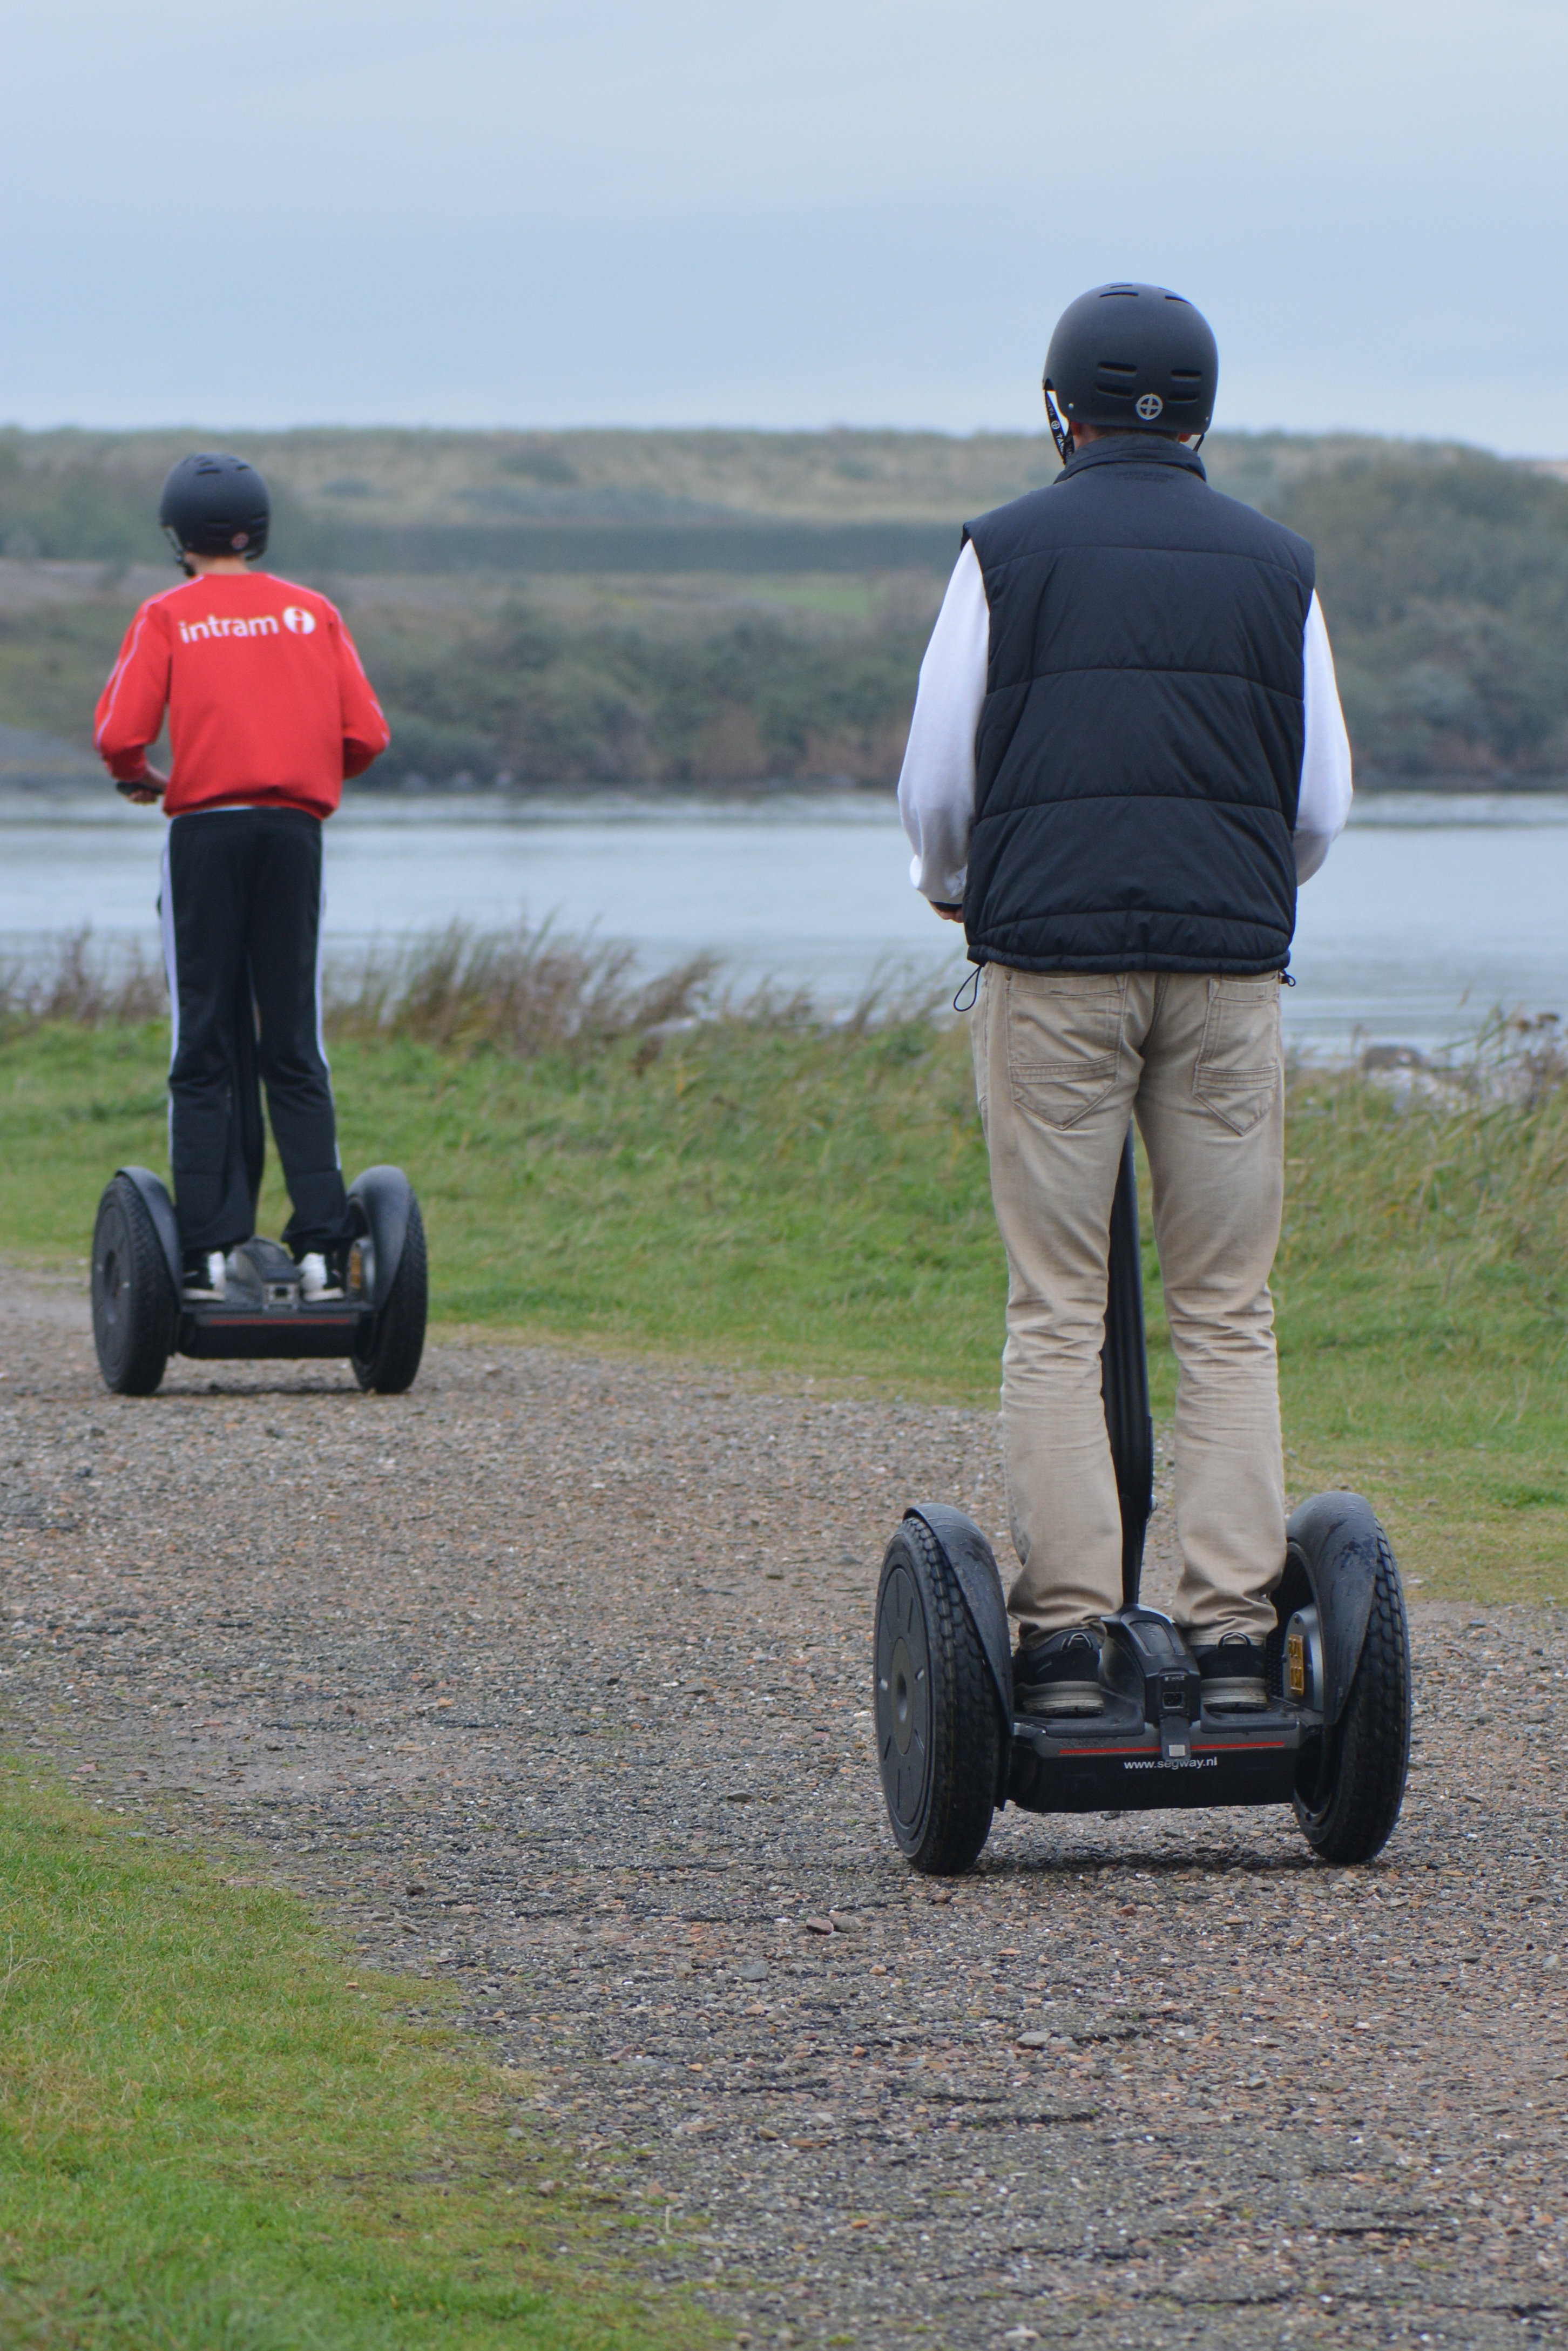
people, vehicle, segway, land vehicle, getting there and getting around